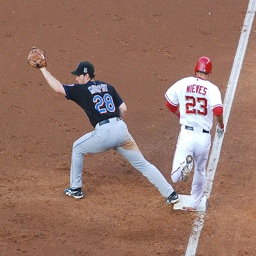
TWO BALL PLAYERS ON THE FIELD, ONE RUNNING TO BASE
A baseball player catches the ball as an opponent makes it on base.
Two baseball players engaged in a close play at first base.
A scene of a baseball runner touching base.
a baseball player running to first base with a the defensive player catching the ball